Izzat (1937 film)

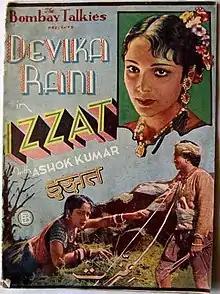
Film poster

Izzat is a 1937 Hindi film social drama, directed by Franz Osten. The film was produced by Himanshu Rai for Bombay Talkies. The credit roll of "Izzat" attributes the story to Dr. G. Nundy, adapted for screen by J. Nundy. The screenplay was by Niranjan Pal, who handled the story section of Bombay Talkies. J. S. Casshyap wrote the songs and dialogues and was assisted in dialogue direction by S. I. Hassan. The music was composed by Saraswati Devi, with actor Mumtaz Ali doubling as the choreographer. The film starred Ashok Kumar with Devika Rani in the lead, while the rest of the cast included Mumtaz Ali, Madhurika, Kamtaprasad, Chandraprabha, and P. F. Pithawala.